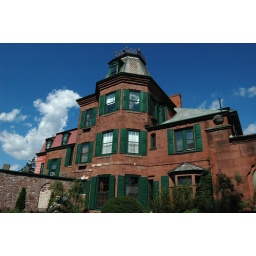
I don't remember what this building was, but I know that I liked how it looked against the blue sky. :-)